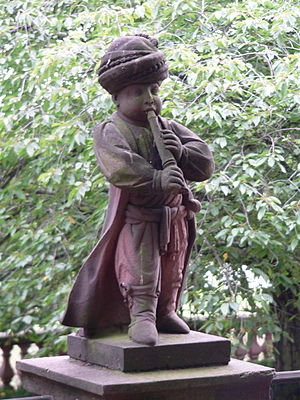
Fløjtenist / Priser og konkurrencer
Statue af en fløjtenist fra Tyrkerorkestret uden for Bolongaropalast i Frankfurt-Höchst, Frankfurt am Main.
En fløjtenist er en person, hvis profession er at spille fløjte:tværfløjte eller blokfløjte. Om dem, der spiller på mindre kendte fløjter, bruges oftest betegnelsen fløjtespiller.